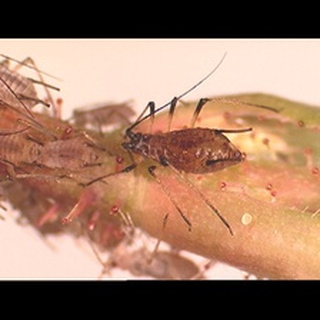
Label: wheat_aphid